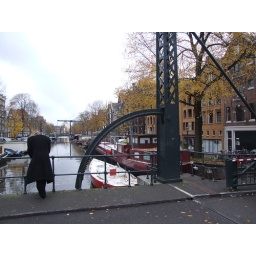
man in black on a bridge